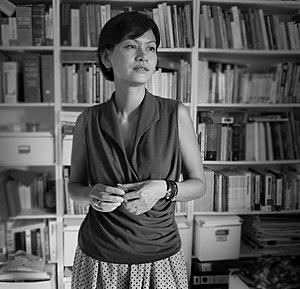
Portrait
Sabine Huynh, née en 1972 à Saigon, de nationalité française et israélienne, est une poétesse, écrivaine et traductrice littéraire, qui écrit en français et en anglais et vit à Tel Aviv. Elle est docteur en linguistique et a enseigné notamment à l'université hébraïque de Jérusalem.